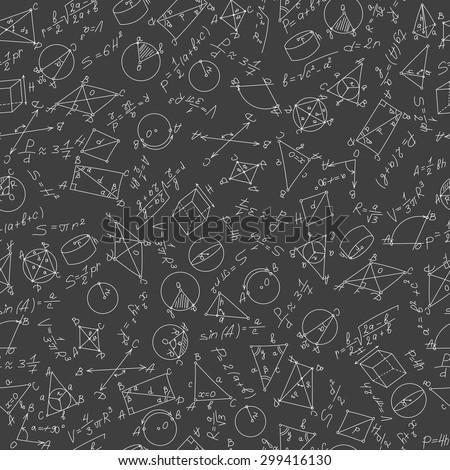
seamless pattern on the theme of learning and geometry white on a dark background with formulas and graphs #